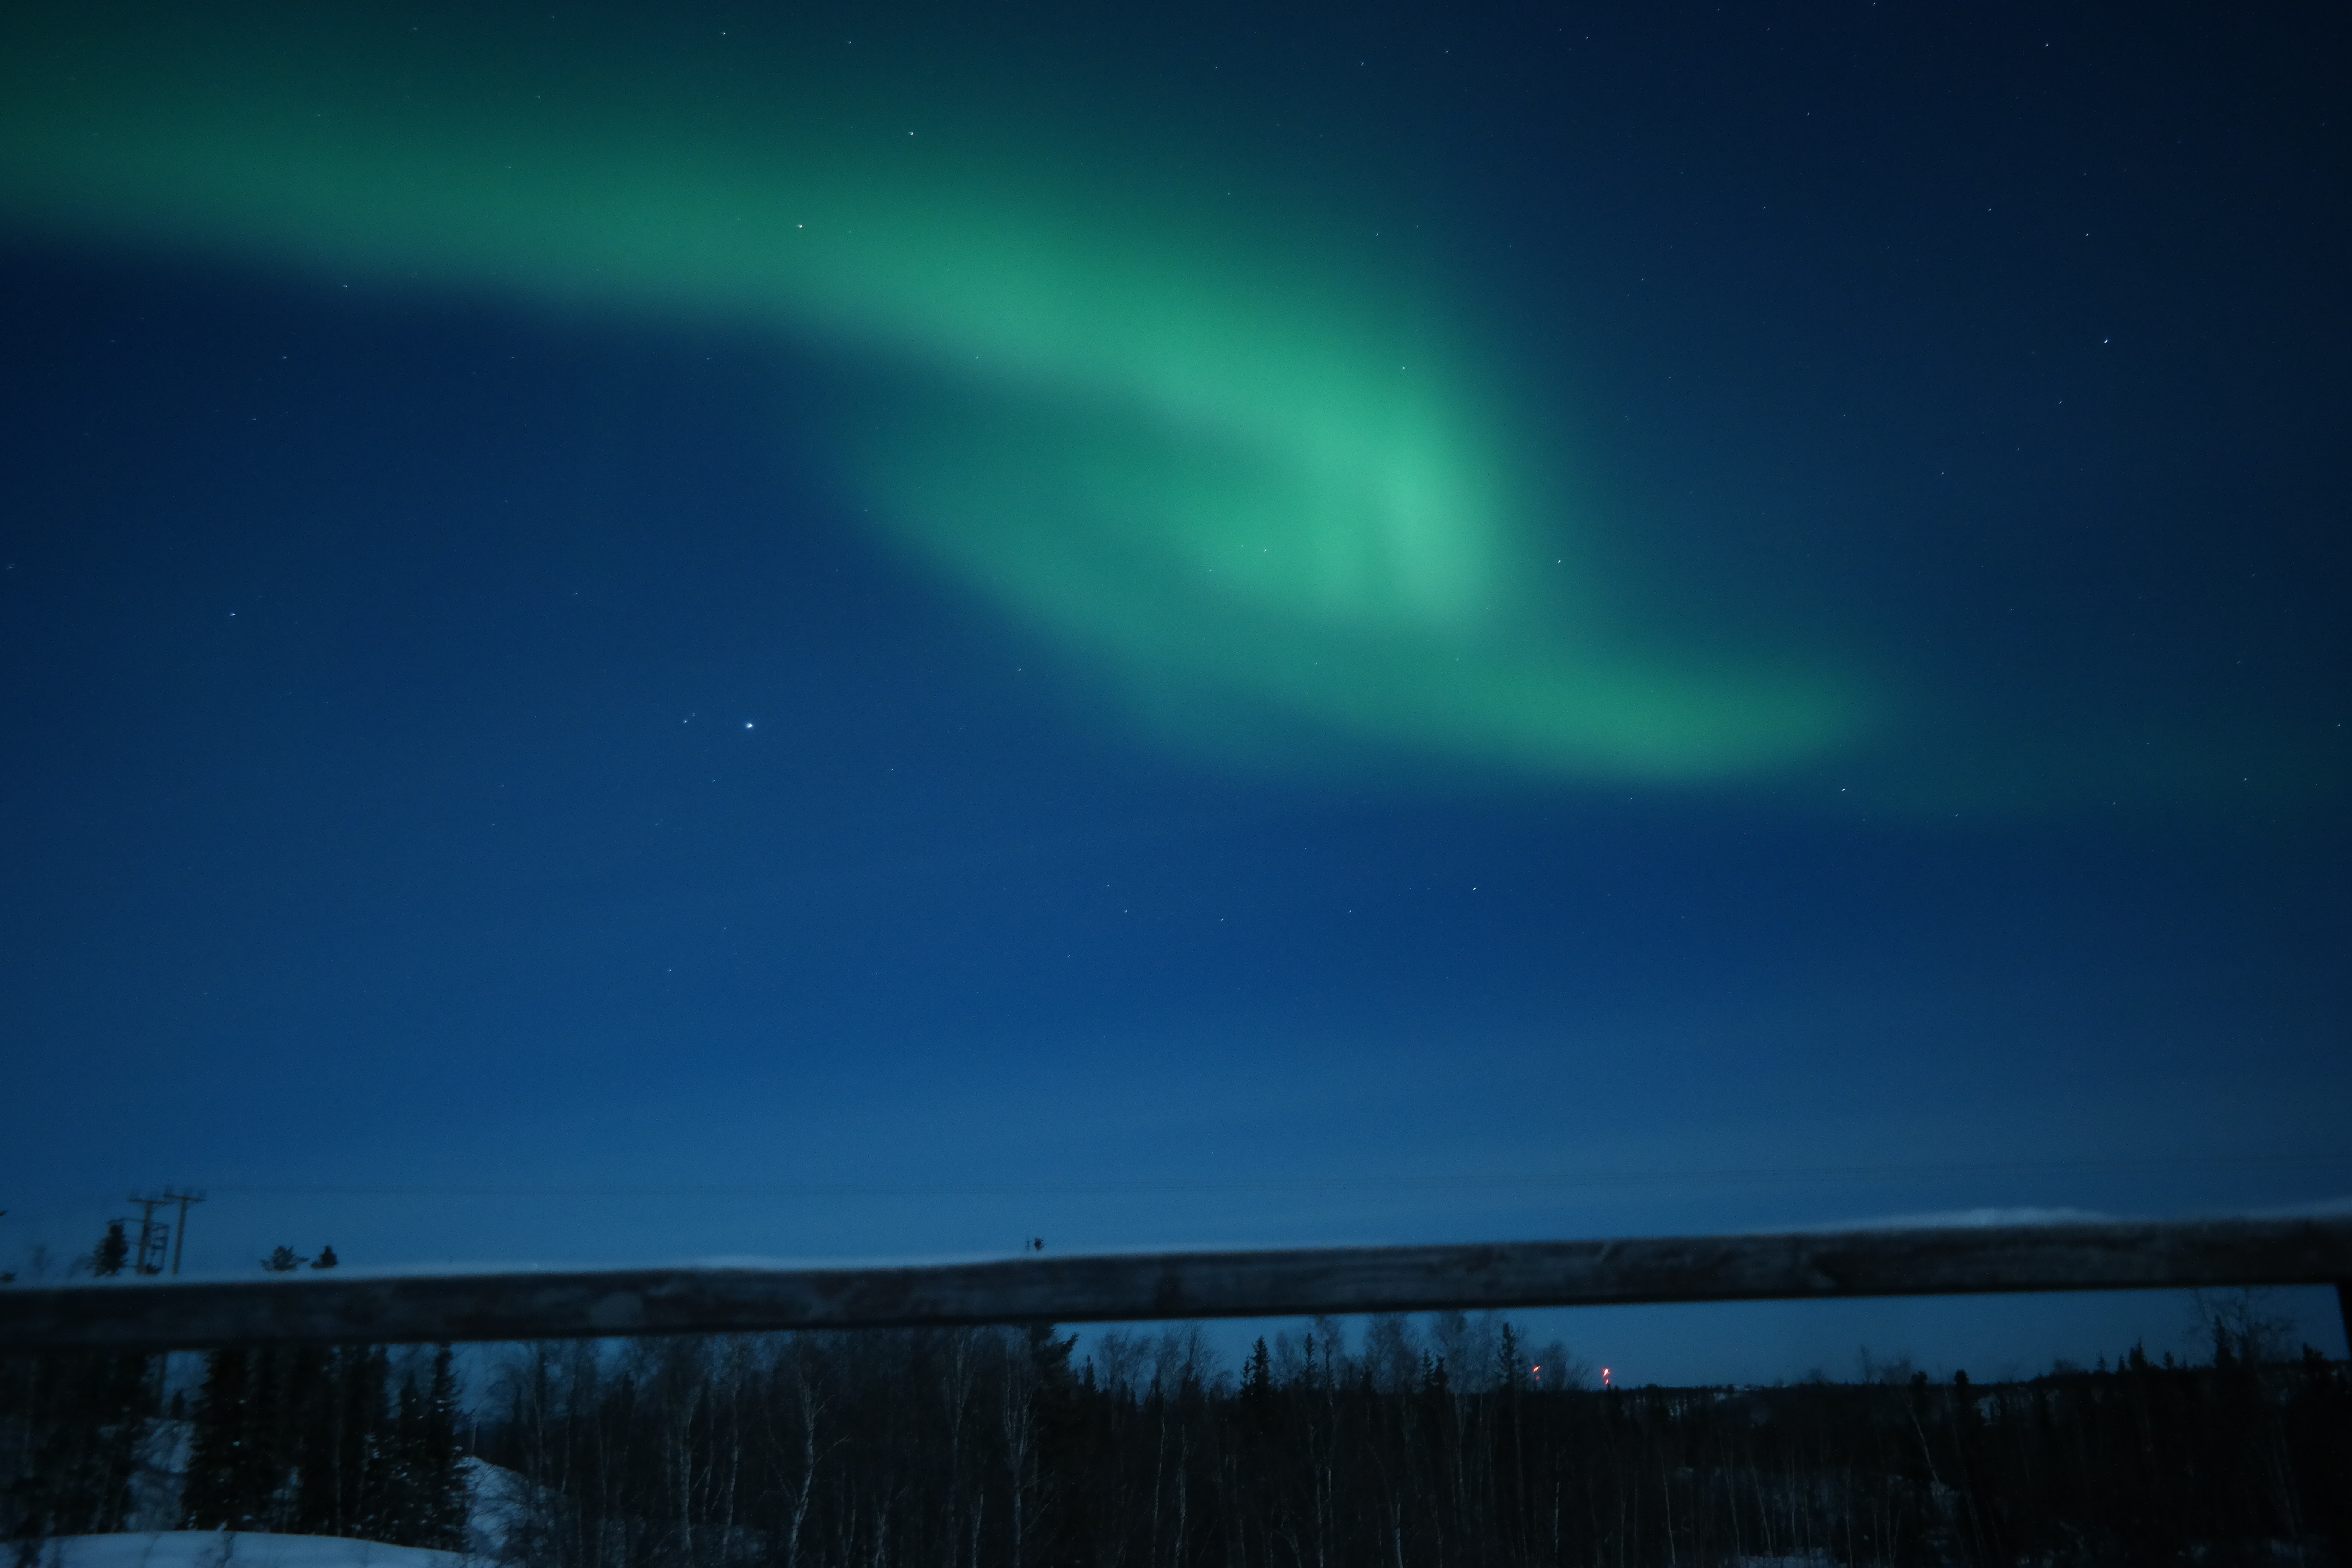
sky, night, atmosphere, aurora, canada, phenomenon, yellowknife